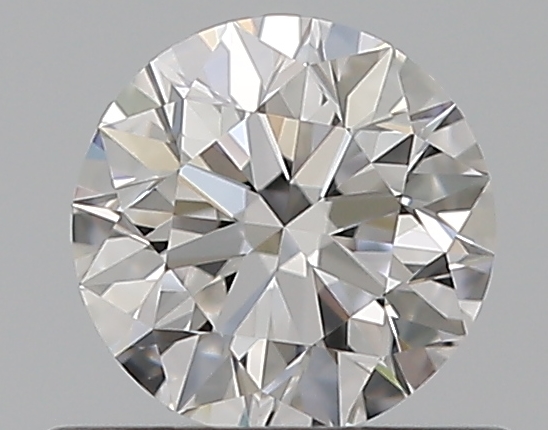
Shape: round
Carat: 0.5
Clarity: VVS2
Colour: D
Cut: EX
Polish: EX
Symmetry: EX
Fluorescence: N
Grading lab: GIA
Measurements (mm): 5.03 x 5.06 x 3.17